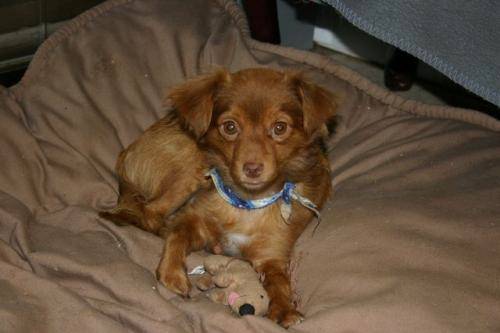
Label: dogs